Aberdeenshire (historic)

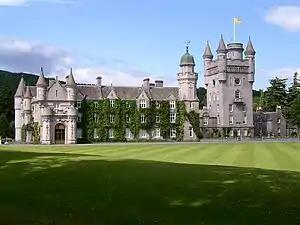
Balmoral Castle

On 6 September 1715 John Erskine, Earl of Mar initiated the Jacobite rising of 1715 at Braemar in support of the claim of James Francis Edward Stuart to the throne. Stuart arrived in Scotland from his exile in France, landing at Peterhead on 22 December 1715. The rising was unsuccessful and by February 1716 Stuart was back in France. The collapse of the 1715 rising ruined many of the lairds. In the subsequent Jacobite rising of 1745 there was much less support for the cause in the county, although the insurgents held Aberdeen for five months until February 1746.